North-West Mounted Police in popular media

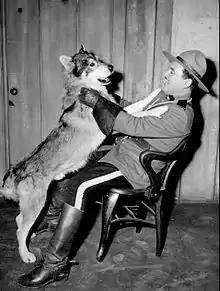
Richard Simmons and Yukon King in 1955, publicising "Sergeant Preston of the Yukon"

The Canadian North-West Mounted Police had a prominent role in popular media from the late 19th century onwards. The North-West Mounted Police (NWMP), founded in 1873, were initially viewed with scepticism by the press, but soon became portrayed in media and fictional accounts as courageous, disciplined and chivalrous, displaying a sense of fair-play as they brought their suspects to justice. In the 20th century, over 250 films were made about the force, along with radio and television portrayals.